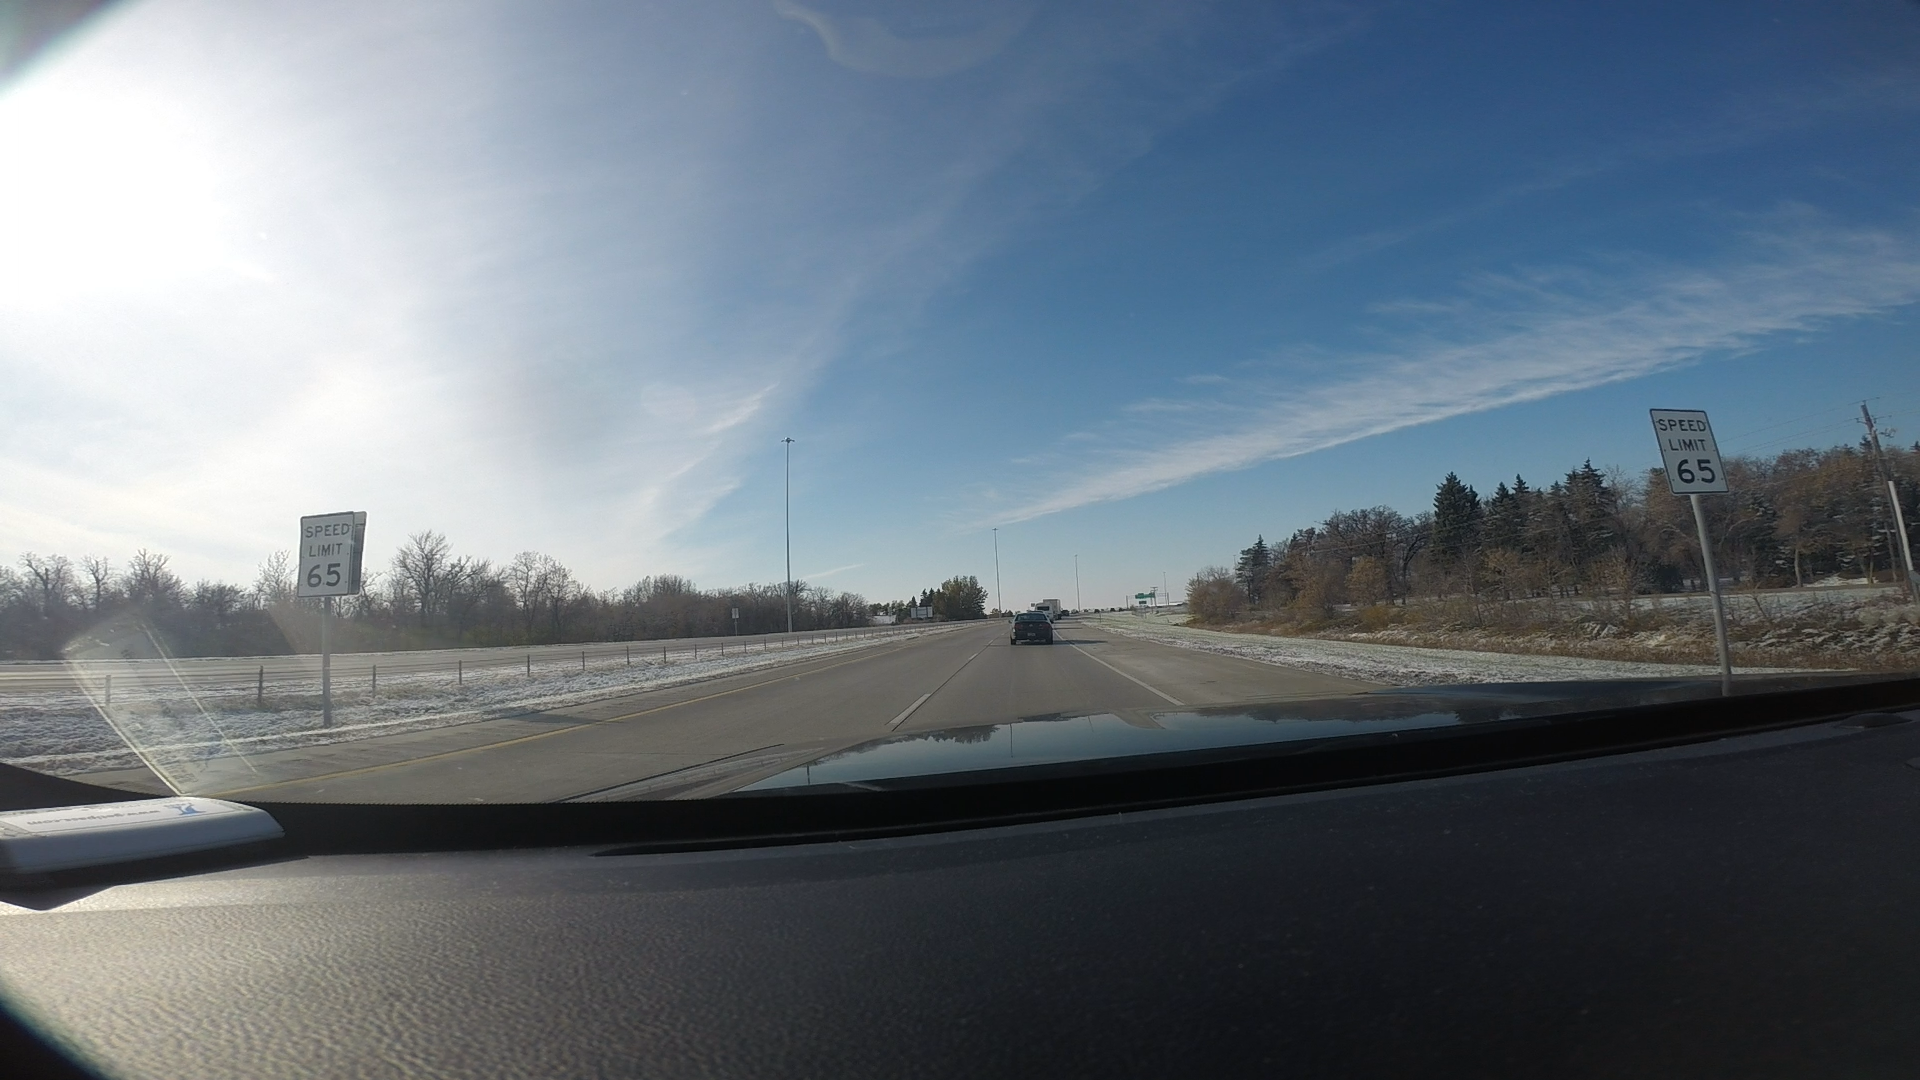
Speed limit sign label: mph65